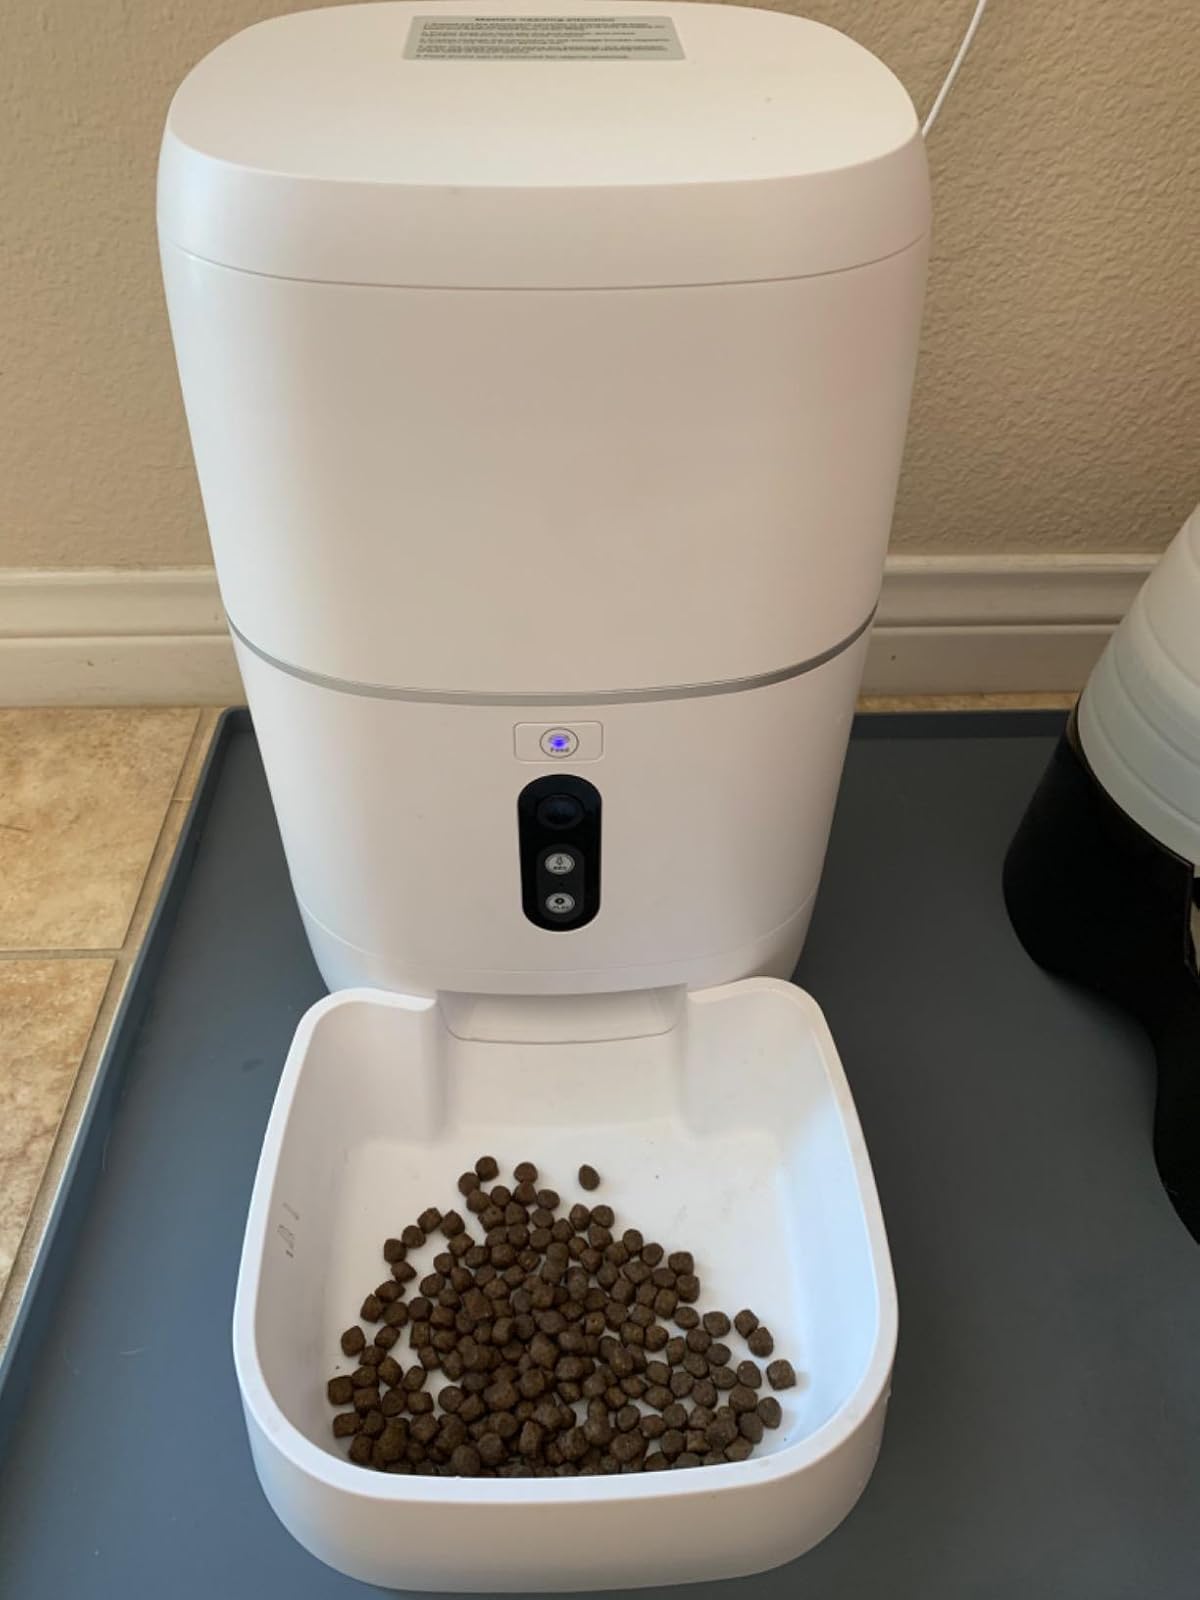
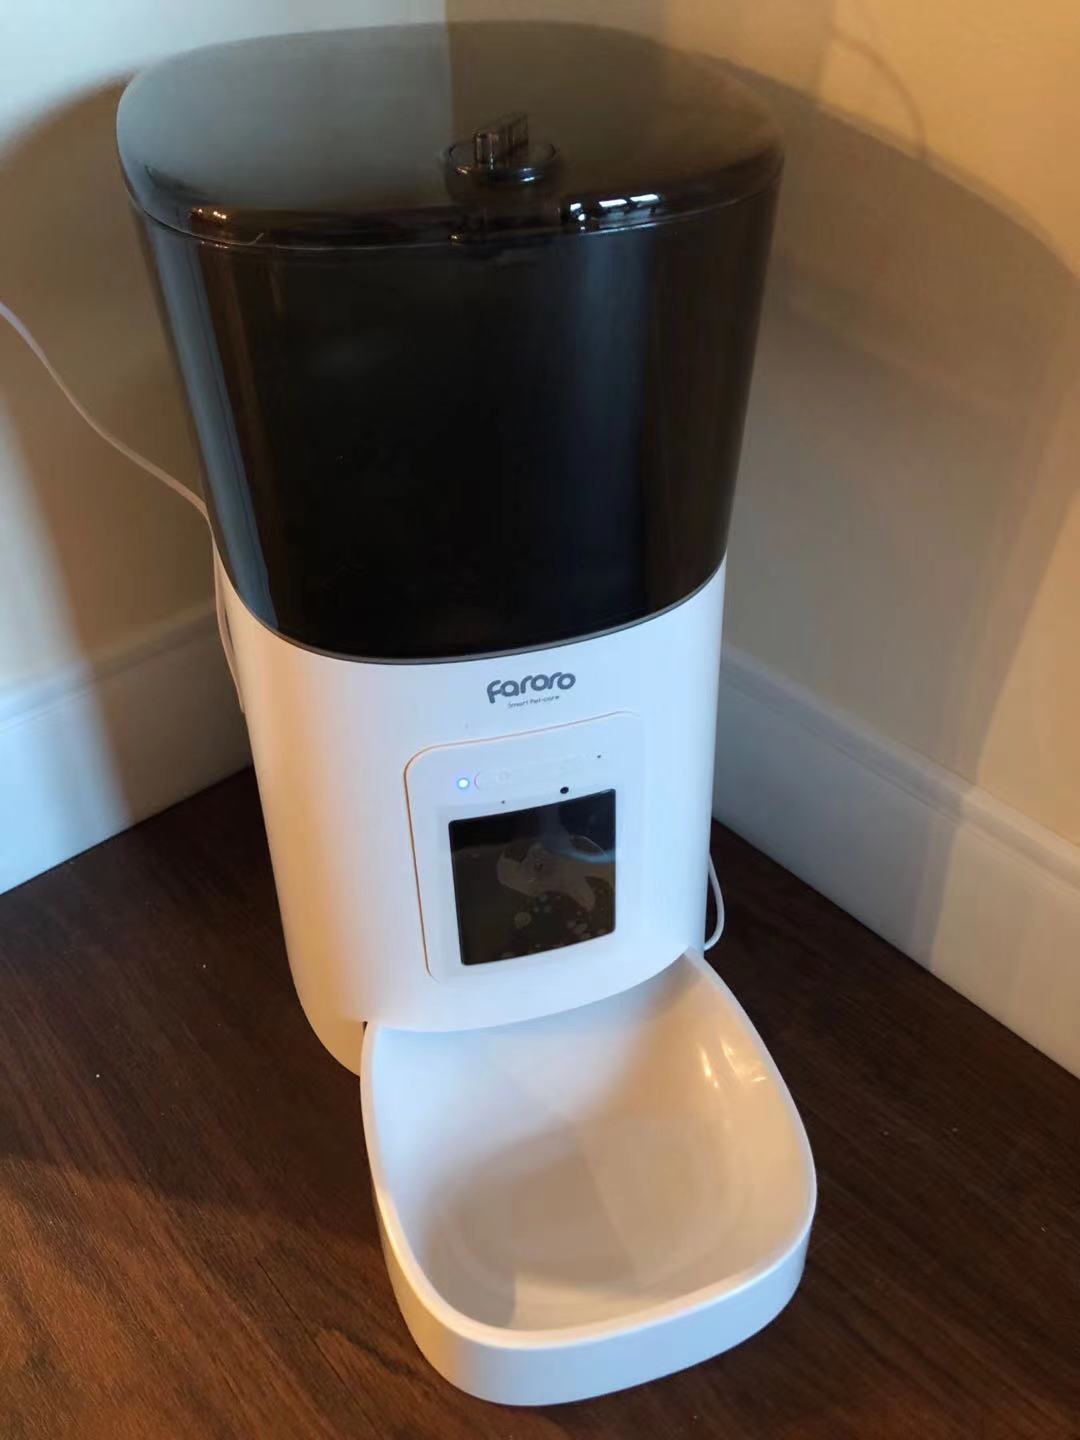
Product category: items_feeder
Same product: no